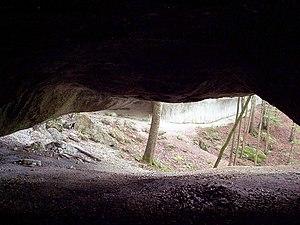
Porche de la grotte du Bisontin, vu de l'intérieur. Liebvillers. Doubs
Liebvillers est une commune française située dans le département du Doubs en région Bourgogne-Franche-Comté.